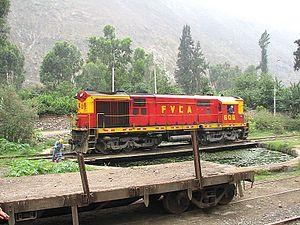
Le chemin de fer Ferrovías Central au Pérou qui relie le port de Callao sur la côte du Pacifique à la capitale Lima, se dirige vers l'Est jusqu'au noeud ferroviaire de La Oroya, puis vers le Sud-Est du pays jusqu'à Huancayo. Un embranchement à partir de la ville minière La Oroya mène vers le Nord-Ouest jusqu'à Cerro de Pasco. Ces deux lignes sont exploitées par le consortium Ferrocarril Central Andino.